Wilson Carneiro

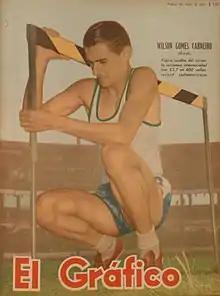
Carneiro on the cover of "El Gráfico", 1952

Wilson Gomes Carneiro (born 3 July 1930) is a Brazilian hurdler. He competed in the men's 400 metres hurdles at the 1952 Summer Olympics. He was also the first Brazilian individual medalist at the Pan American Games, winning the silver medal in the 400 meters hurdles in the 1951 Pan American Games in Buenos Aires.